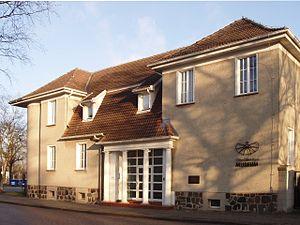
Le musée Otto Lilienthal, situé à Anklam, est un musée de l'aviation qui est consacré au pionnier de l'aviation Otto Lilienthal né dans cette ville en 1848.